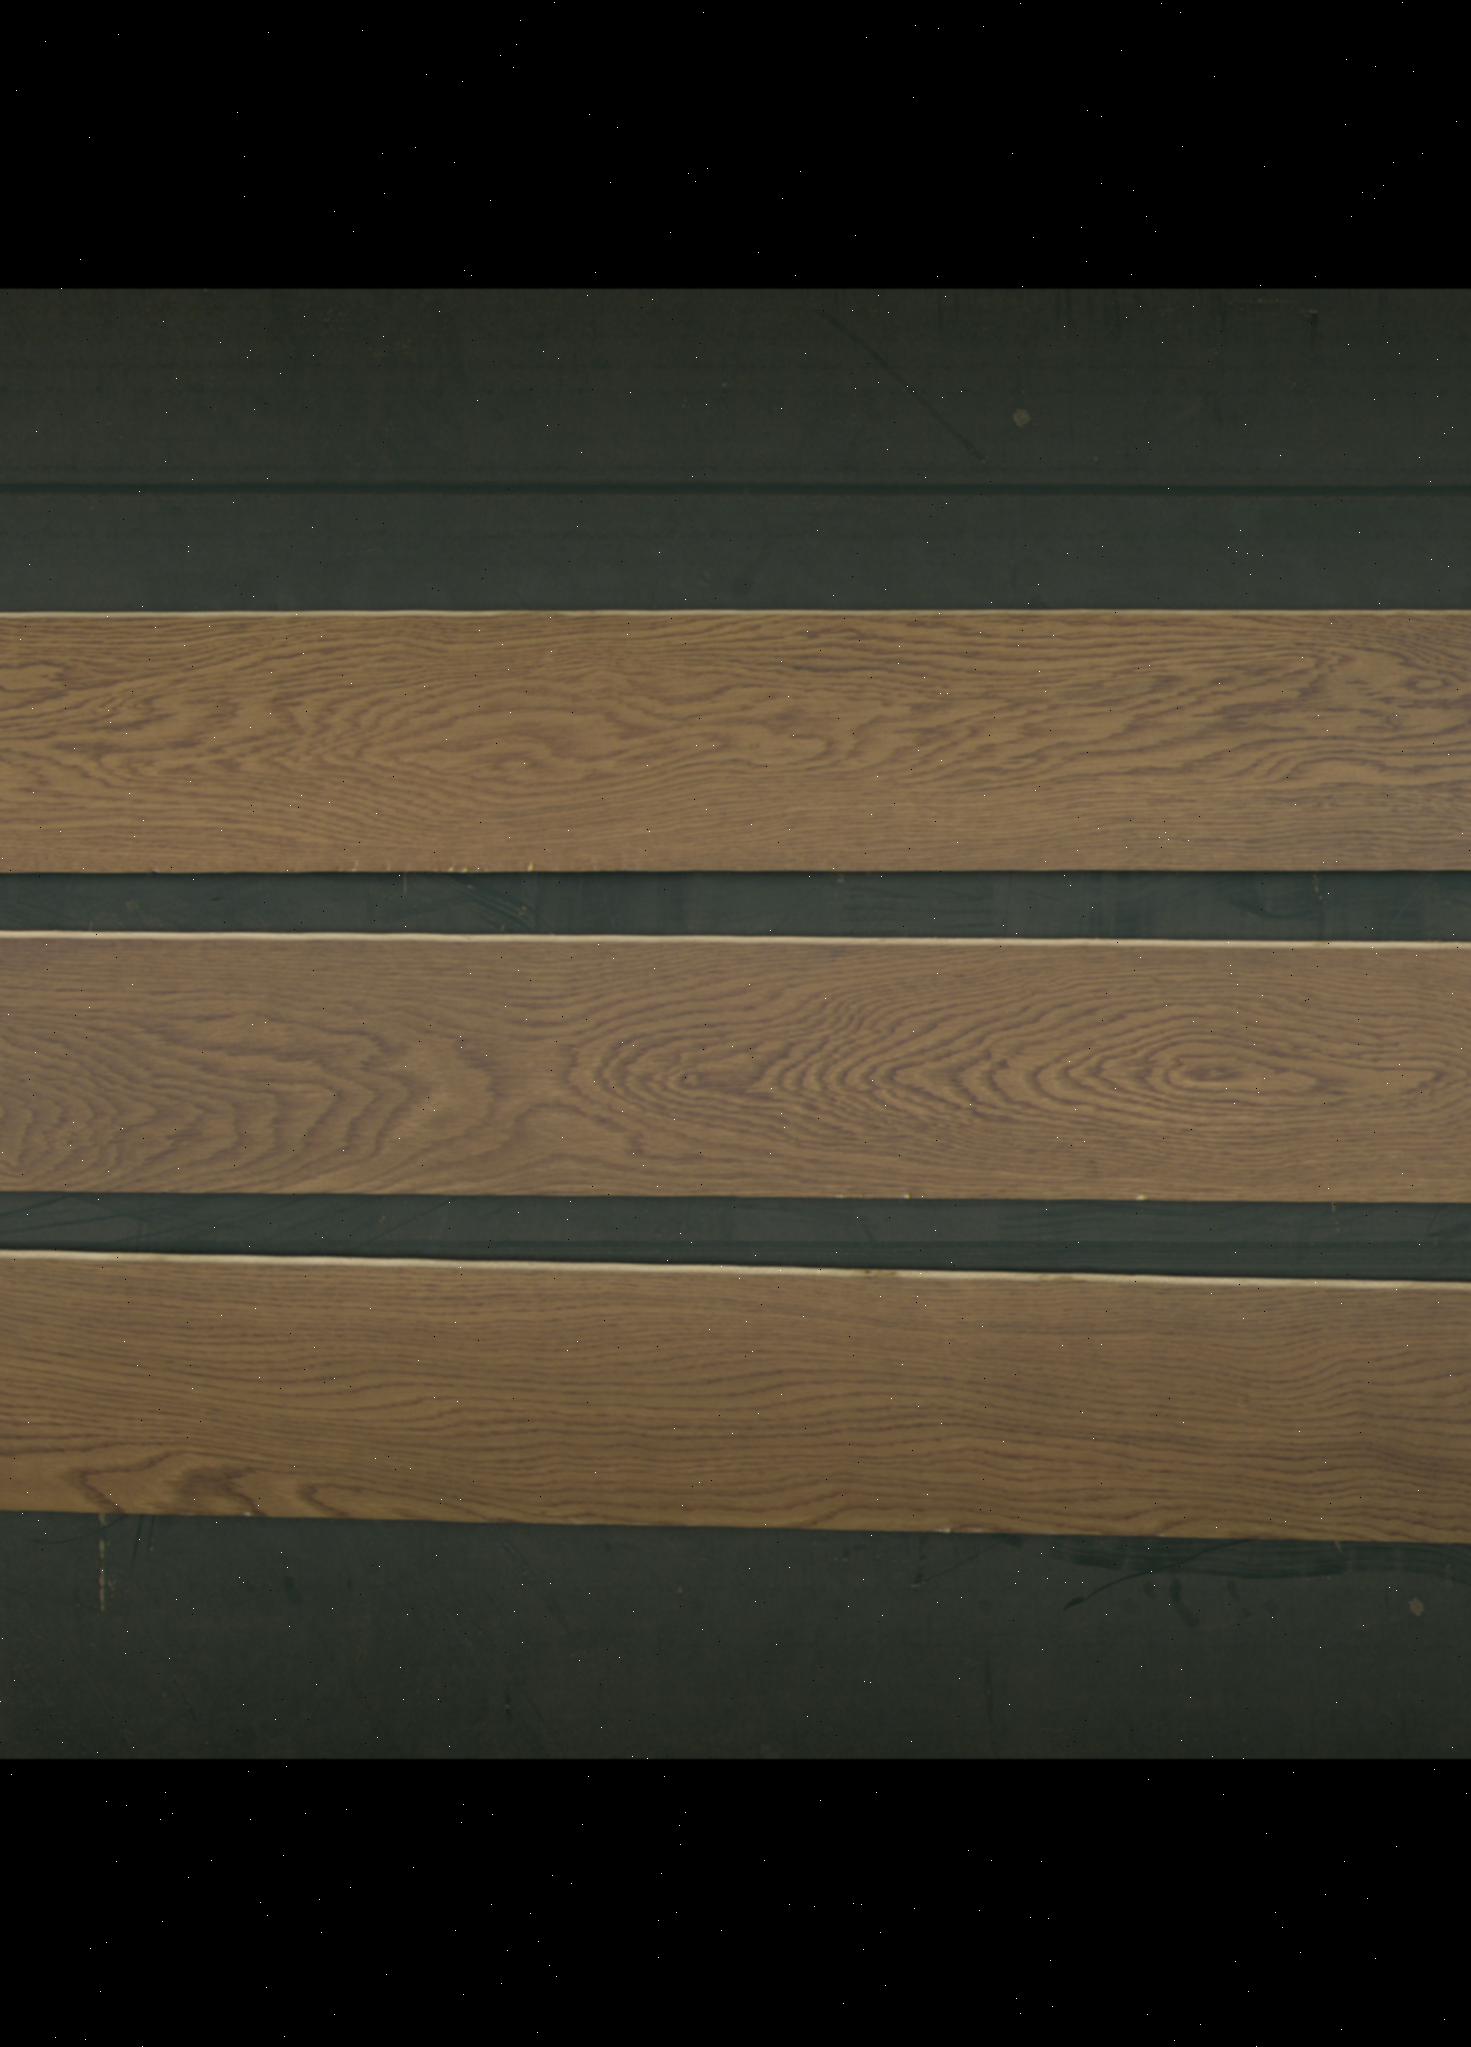
Label: mixers